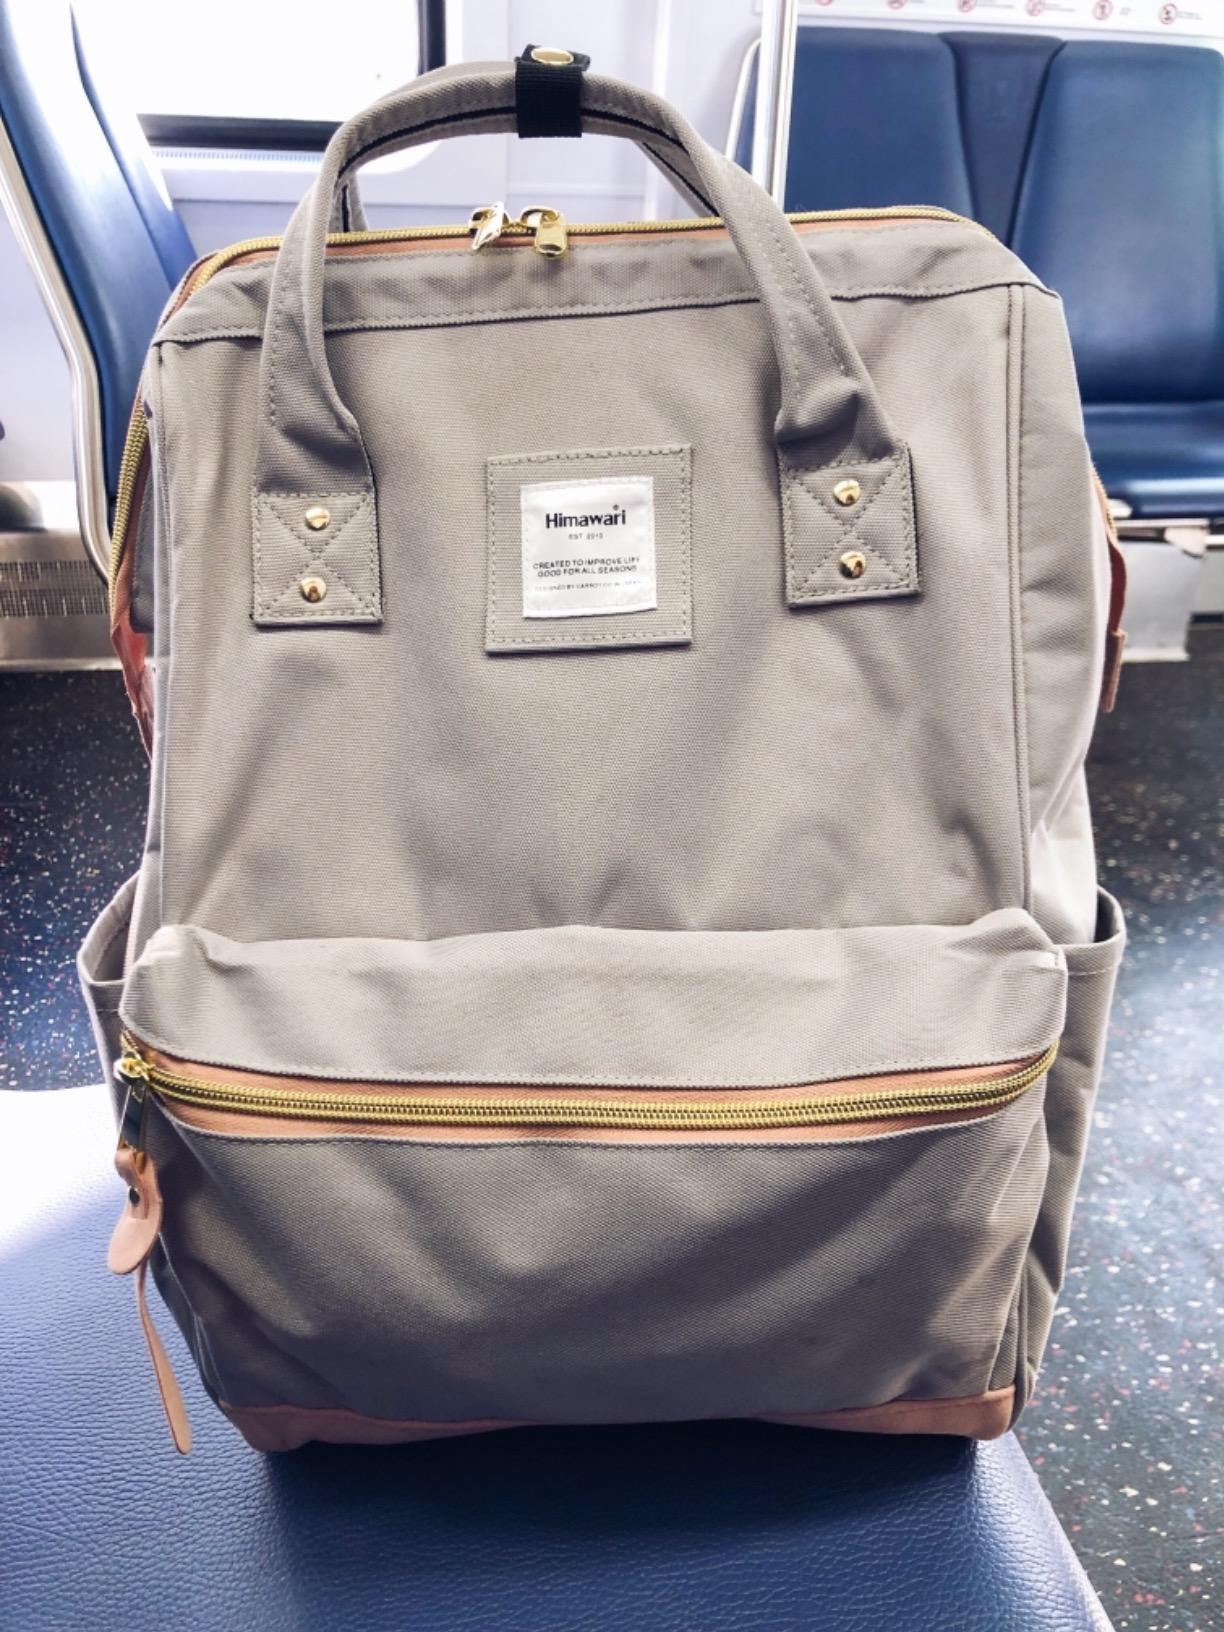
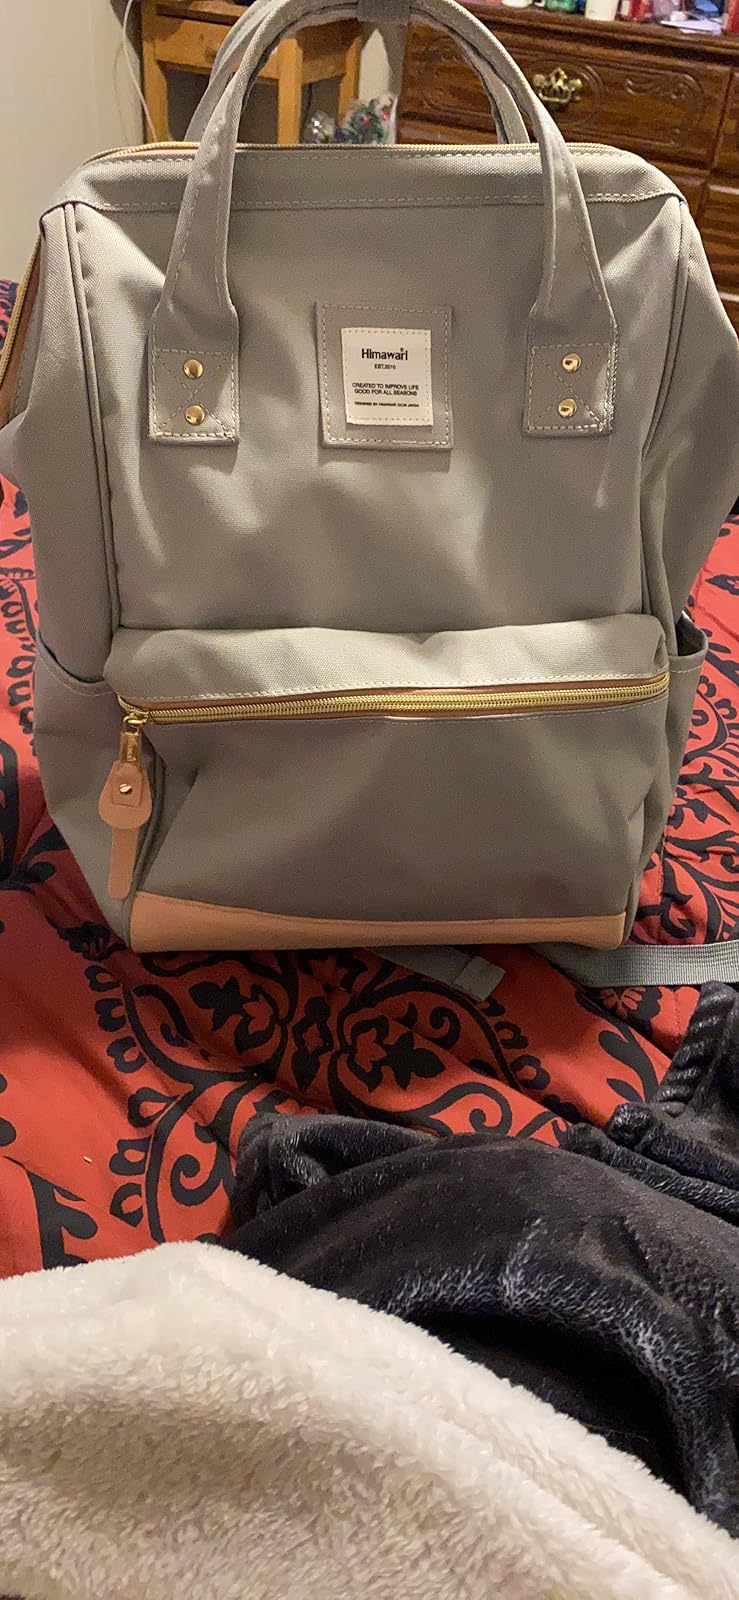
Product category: bag
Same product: yes